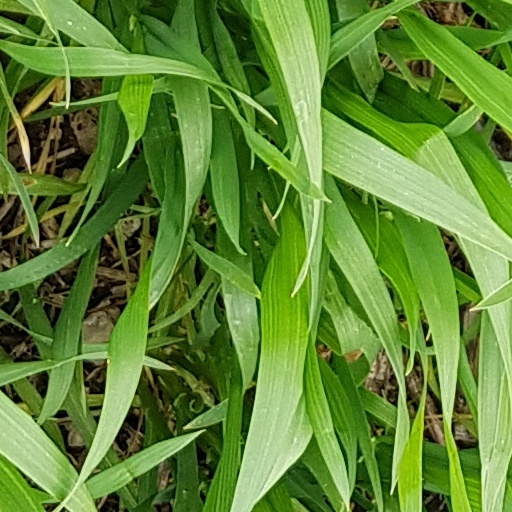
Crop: wheat